Green Wing

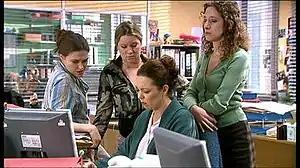
The human resources characters in "Green Wing". From left to right, Kim (Bretton), Rachel (Lyons), Harriet (Colman) and Karen (Raikes).

"Green Wing" was devised, created and produced by Victoria Pile. She was also the casting director, one of the writers, and part of the editing, filming and post-production teams. She described "Green Wing" as "a sketch-meets-comedy-drama-meets-soap", and a continuation of her previous show, "Smack the Pony", where "Green Wing"'s crew also worked. Unusually for a British sitcom, which typically has only one or two writers, the show had eight: Pile, her husband Robert Harley, Gary Howe, Stuart Kenworthy, Oriane Messina, Richard Preddy, Fay Rusling and James Henry.